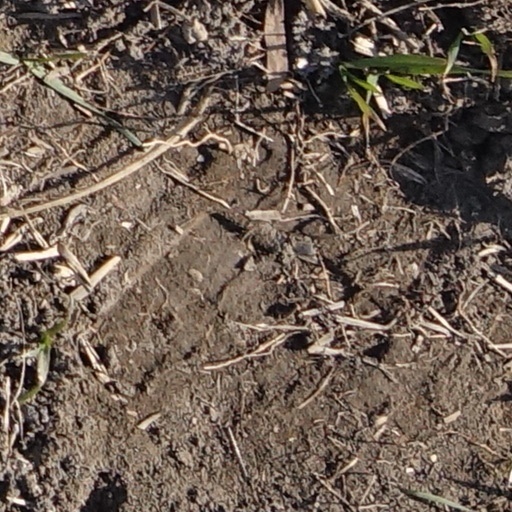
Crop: wheat